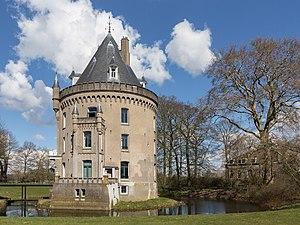
Spankeren est un village situé dans la commune néerlandaise de Rheden, dans la province de Gueldre. Le 1ᵉʳ janvier 2003, le village comptait 1 058 habitants.